Sly Cooper and the Thievius Raccoonus

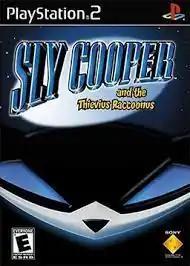
North American cover art

Sly Cooper and the Thievius Raccoonus (known as Sly Raccoon in PAL regions) is a 2002 stealth platform video game developed by Sucker Punch Productions and published by Sony Computer Entertainment for the PlayStation 2. It is the first installment in the "Sly Cooper" series. The game follows the titular Sly Cooper and his gang, Bentley the Turtle and Murray the Hippo, on their mission to recover the lost pages of the "Thievius Raccoonus" (a book listing every thieving technique created by Sly's ancestors) from a rival gang known as the Fiendish Five.